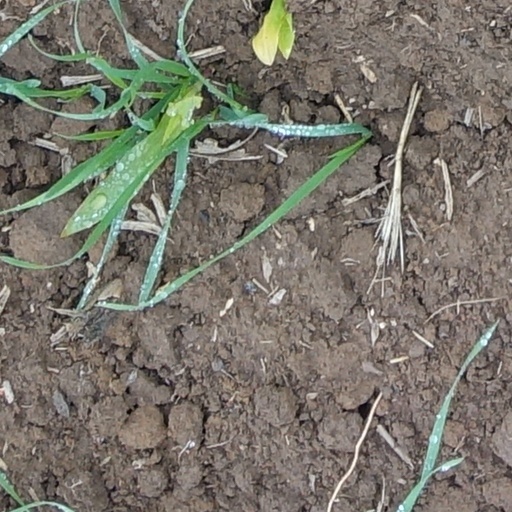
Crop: wheat